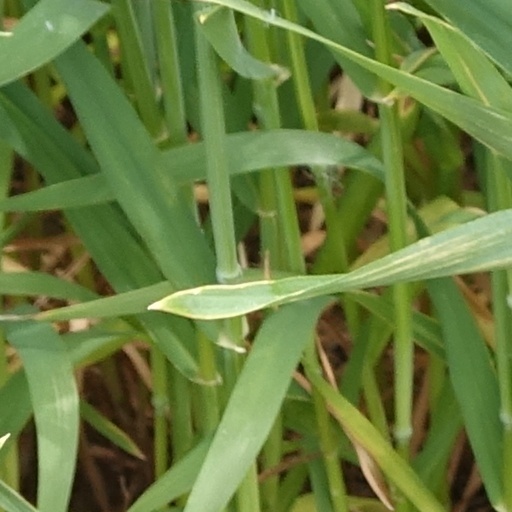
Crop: wheat